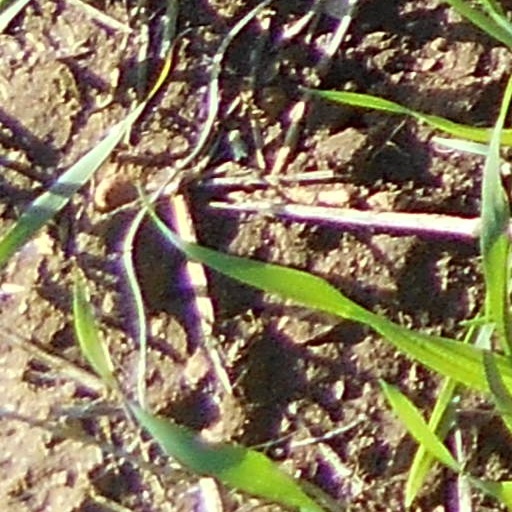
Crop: wheat